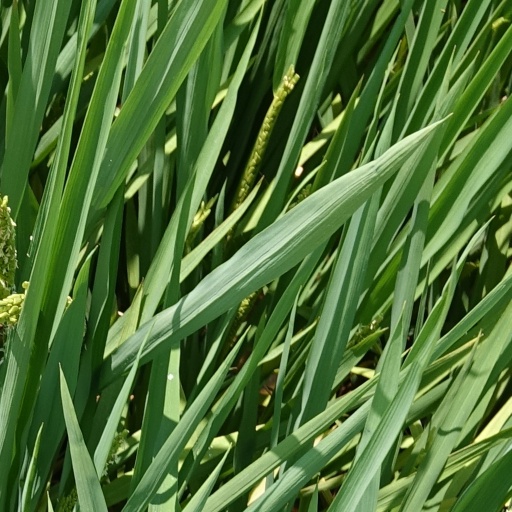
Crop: rice